Answer in natural language. Considering the relative positions, where is Laptop with respect to dark brown wooden dresser with six drawers? Choose between the following options: left or right
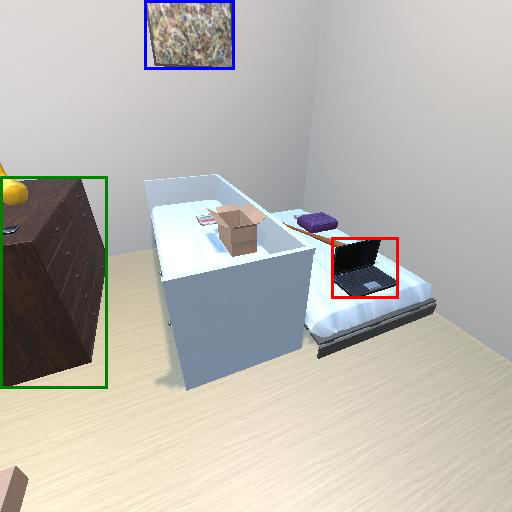
<answer>right</answer>